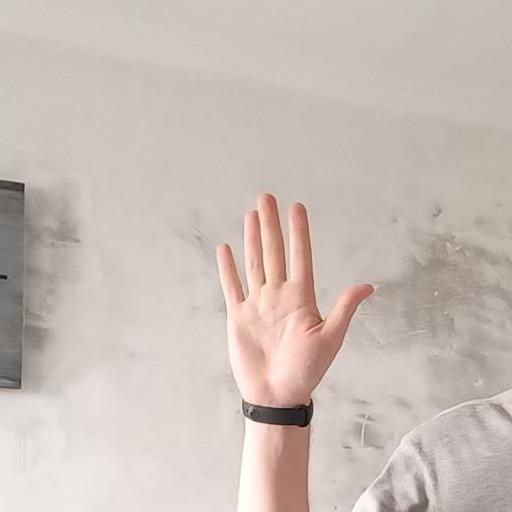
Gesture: palm